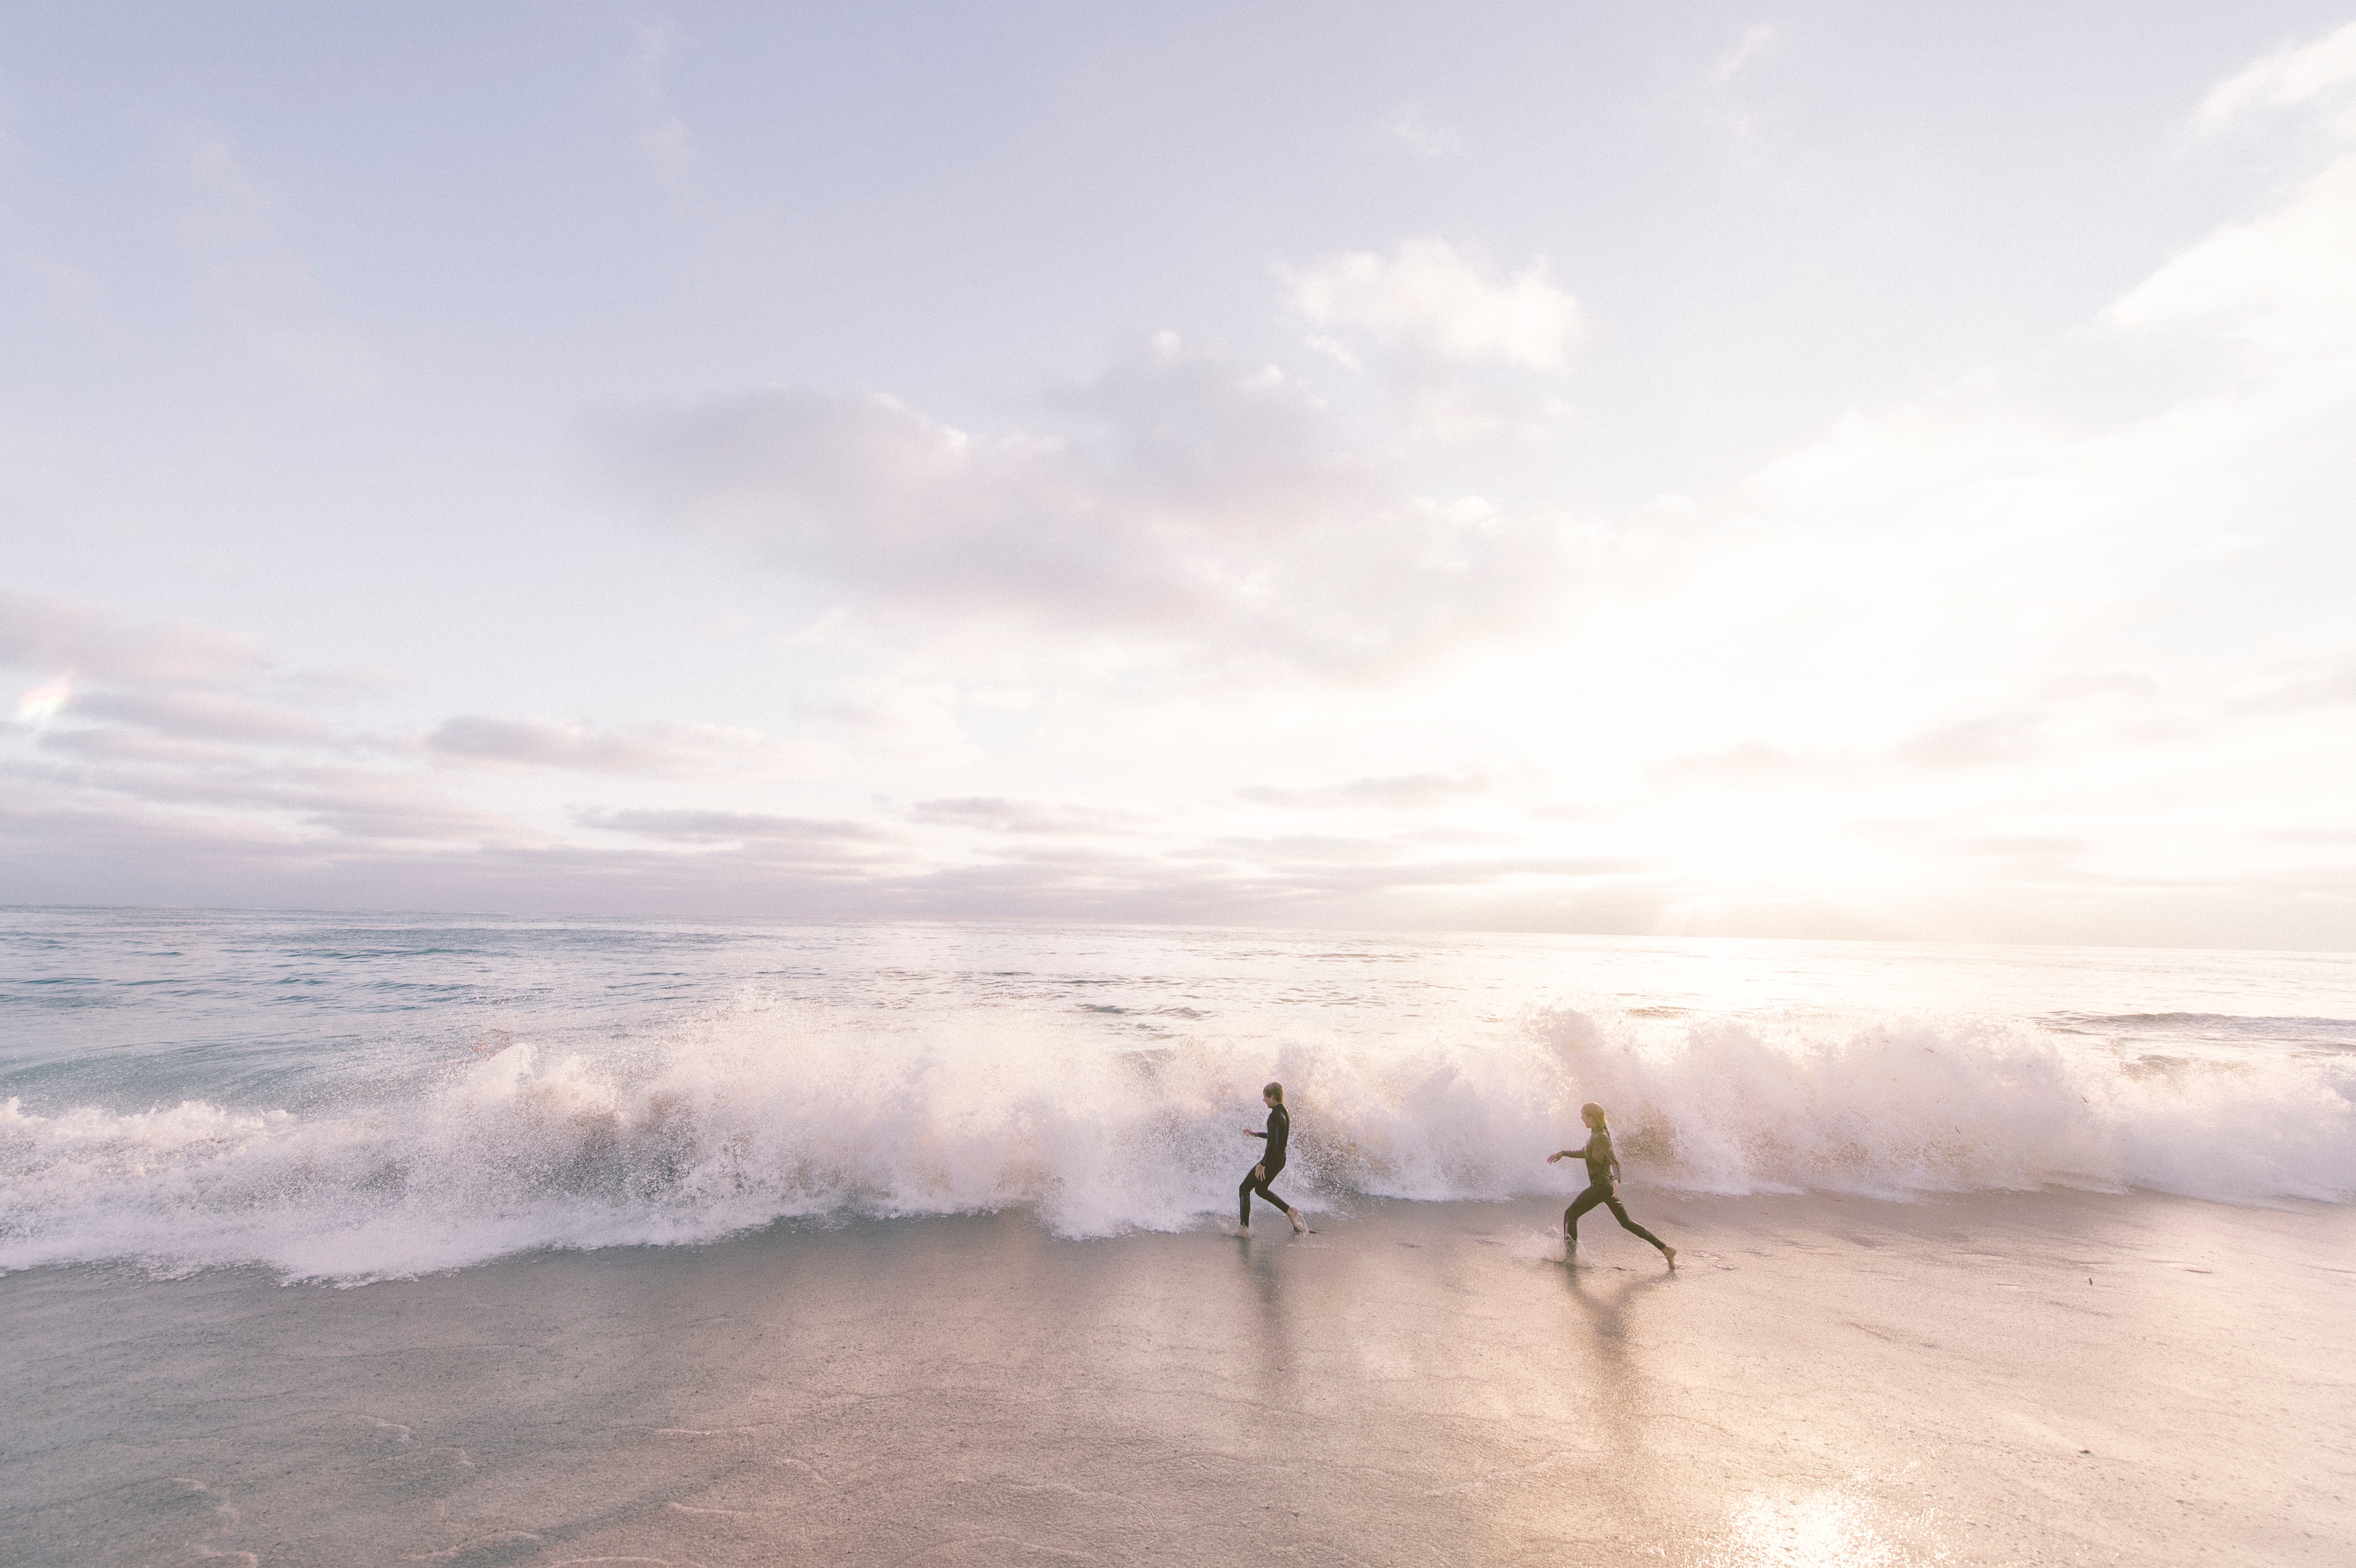
beach, sea, coast, water, nature, sand, ocean, horizon, cloud, people, sky, sunlight, morning, shore, wave, wind, seascape, weather, seashore, outdoors, waves, atmospheric phenomenon, atmosphere of earth, wind wave